Snugborough (County Cavan)

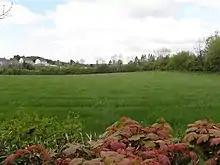
Snugborough townland, Ballyconnell, County Cavan, Ireland. looking west

Snugborough is a townland in the Parish of Tomregan, Barony of Tullyhaw, County Cavan, Ireland.